Dispersed camping

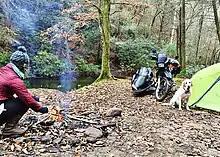
Dispersed camping is accessible across various lands in the United States.

In the United States, dispersed camping is camping on public land other than in designated campsites. This type of camping is most common on national forest and Bureau of Land Management land. Designated campsites often offer services to the campers, such as trash removal, toilet facilities, tables and/or fire pits, which are not available at dispersed camping locations. Although dispersed camping takes place on public land, each managing agency has specific regulations for dispersed camping, though they generally all also require campers to follow Leave No Trace guidelines. In addition, some public lands restrict camping to 14 days.